Les Breuleux

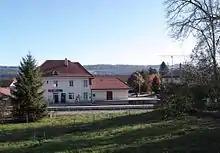
Les Breuleux railway station

, Les Breuleux had an unemployment rate of 5.7%. , there were 65 people employed in the primary economic sector and about 24 businesses involved in this sector. 657 people were employed in the secondary sector and there were 25 businesses in this sector. 154 people were employed in the tertiary sector, with 36 businesses in this sector. There were 672 residents of the municipality who were employed in some capacity, of which females made up 44.2% of the workforce.